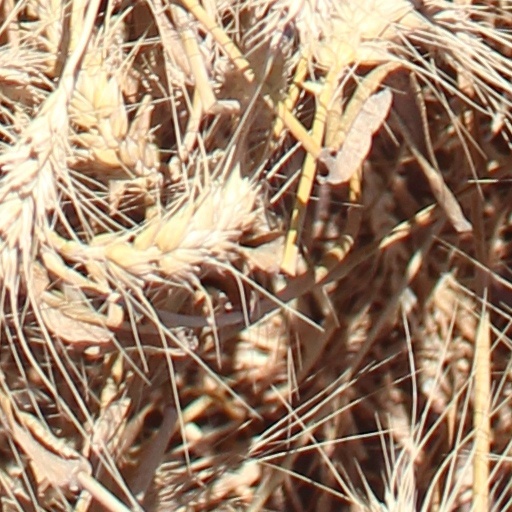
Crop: wheat